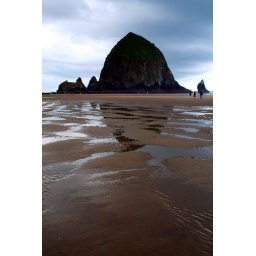
Just enough water left in the sand ripples to reflect Haystack Rock.